Edward Mann Lewis

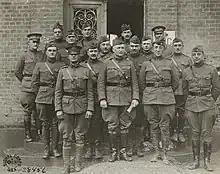
Major General Edward M. Lewis (center), commanding the 30th Division, pictured here together with members of his divisional staff in France, October 20, 1918. Stood to Lewis's right is the 30th's chief of staff, Colonel John K. Kerr.

On May 5, 1918, he succeeded Brigadier General Peter Murray in command of the 3rd Infantry Brigade of Major General Omar Bundy's 2nd Division in Verdun, just before it moved south to blunt the German advance on Paris. With the Marines assigned to the division fighting in Belleau Wood, troops under Lewis dug in just south of the Paris to Metz road stopping the German advance just outside Chateau-Thierry. This Second Battle of the Marne would become part of the Hundred Days Offensive, turning the tide of the war to the Allies favor. In what Pershing called a "Brilliantly executed operation" Lewis led his brigade in capturing the important town of Vaux on July 1.